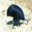
Label: bird